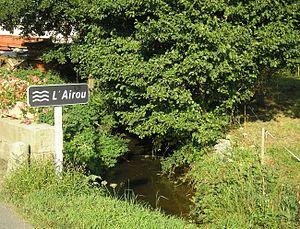
L'Airou est une rivière française de Normandie, affluent de la Sienne, dans le département de la Manche.
La Lande-d'Airou est une commune française, située dans le département de la Manche en région Normandie, peuplée de 518 habitants.